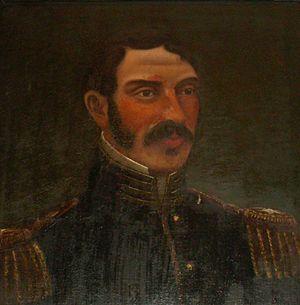
Manuel del Castillo y Rada, né en 1781 à Carthagène des Indes et mort fusillé le 24 février 1816 dans cette même ville, est un militaire néo-grenadin partisan de l'Indépendance de ce qui est aujourd'hui la Colombie.